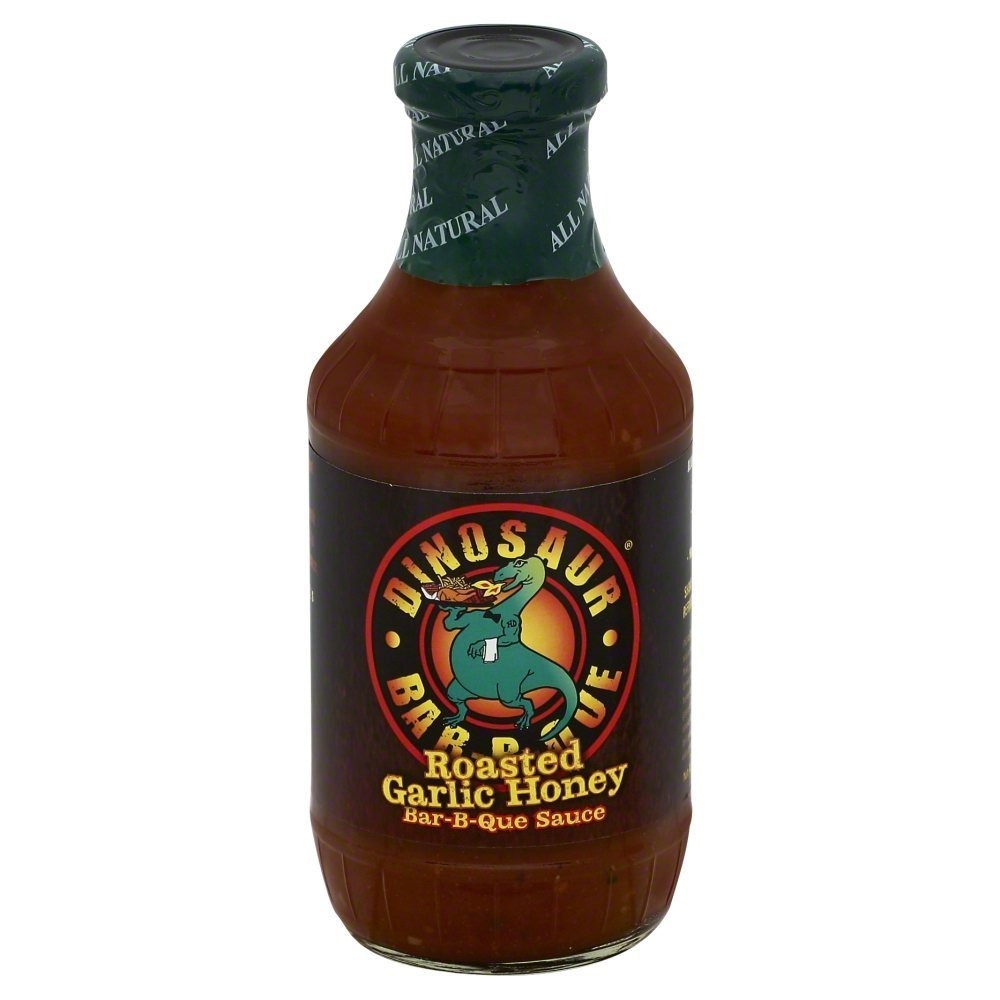
Item Name: Dinosaur Sauce Honey Bbq Rstd Grlc
Value: 12.0
Unit: Count

Price: 38.38